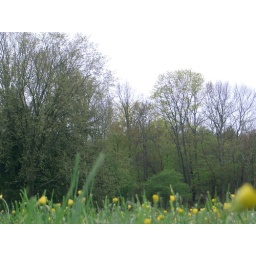
shouldn't some girl with long blonde hair be sitting in this photo